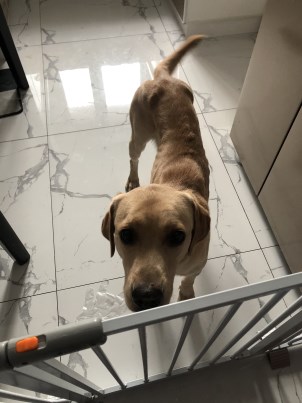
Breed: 3580-n000122-Labrador_retriever